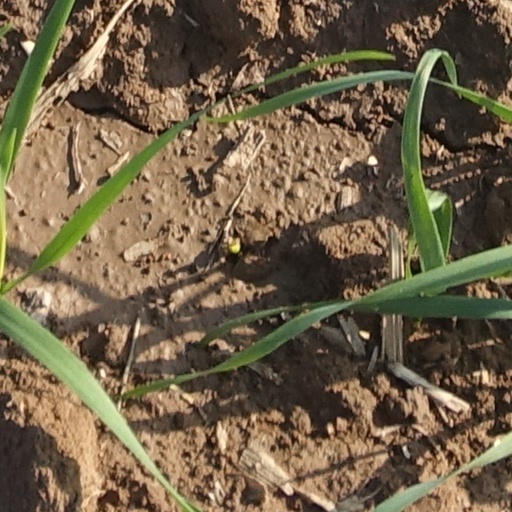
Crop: wheat